Jack Houston

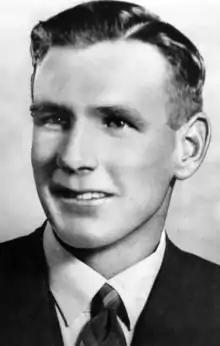
Houston in May 1954.

He first entered Parliament at the 1957 election that saw Labor swept from office following a split.